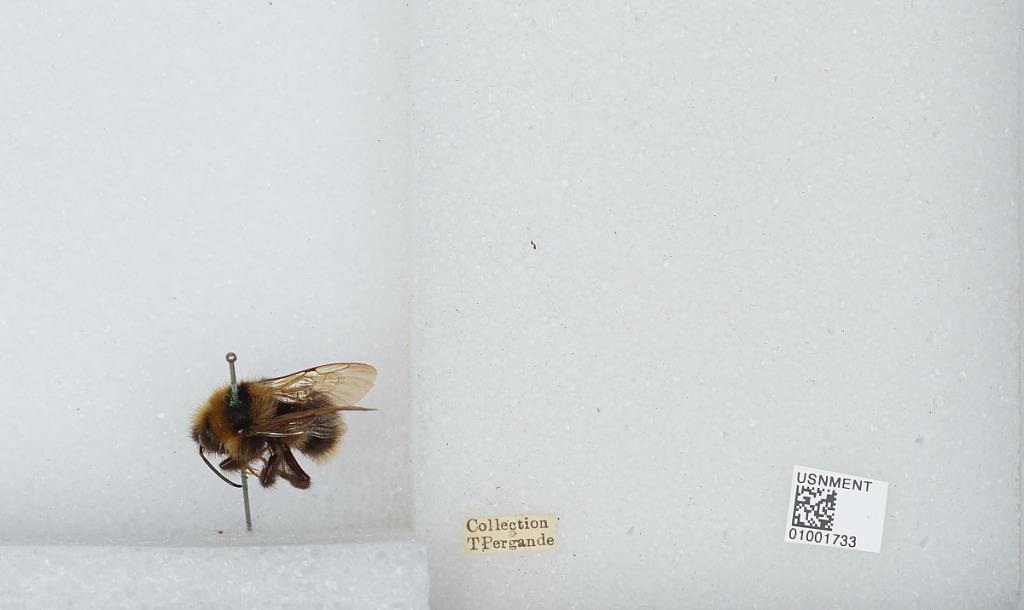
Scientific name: Bombus (Psithyrus) barbutellus (Kirby)
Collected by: T. Pergande